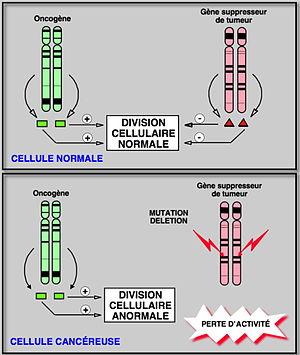
Un gène suppresseur de tumeurs ou encore anti-oncogène est un régulateur négatif de la prolifération cellulaire.